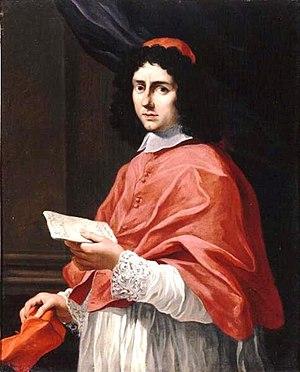
Felice Rospigliosi est un cardinal italien du XVIIᵉ siècle. Il est un neveu du pape Clément IX, le frère du cardinal Giacomo Rospigliosi, le cousin du cardinal Carlo Agostino Fabroni, l'oncle du cardinal Antonio Banchieri et le grand-oncle du cardinal Flavio Chigi, iuniore.